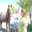
Label: horse